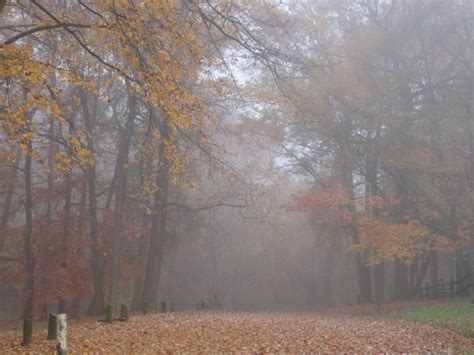
Weather: foggy or hazy